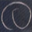
Label: worm